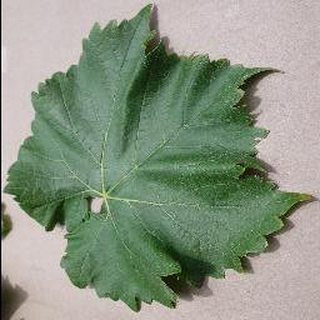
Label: healthy_grape